Scottish clan

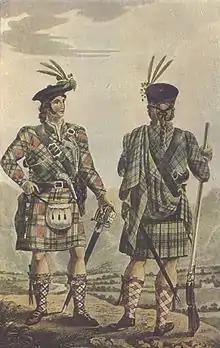
A romantic depiction of Highland Chiefs from 1831

According to the former Lord Lyon, Sir Thomas Innes of Learney, a clan is a community that is distinguished by heraldry and recognised by the Sovereign. Learney considered clans to be a "noble incorporation" because the arms borne by a clan chief are granted or otherwise recognised by the Lord Lyon as an officer of the Crown, thus conferring royal recognition to the entire clan. Clans with recognised chiefs are therefore considered a noble community under Scots law. A group without a chief recognised by the Sovereign, through the Lord Lyon, has no official standing under Scottish law. Claimants to the title of chief are expected to be recognised by the Lord Lyon as the rightful heir to the undifferenced arms of the ancestor of the clan of which the claimant seeks to be recognized as chief. A chief of a clan is the only person who is entitled to bear the undifferenced arms of the ancestral founder of the clan. The clan is considered to be the chief's heritable estate and the chief's Seal of Arms is the seal of the clan as a "noble corporation". Under Scots law, the chief is recognised as the head of the clan and serves as the lawful representative of the clan community.